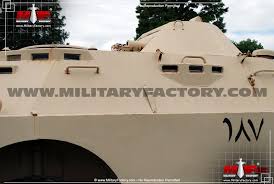
Label: BTR